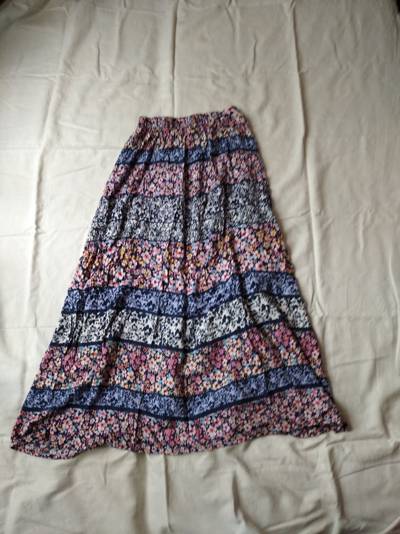
Waste category: clothes